Club San Fernando

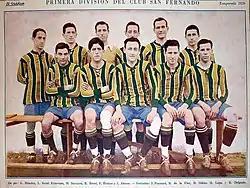
The San Fernando football team of 1926.

At the end of the 1910s, the Municipality annulled the property given to Magaldi and requested the land to get back. Not only the club refused but some the neighbors declared against the request so the municipality desisted from demanding the restitution of the land.